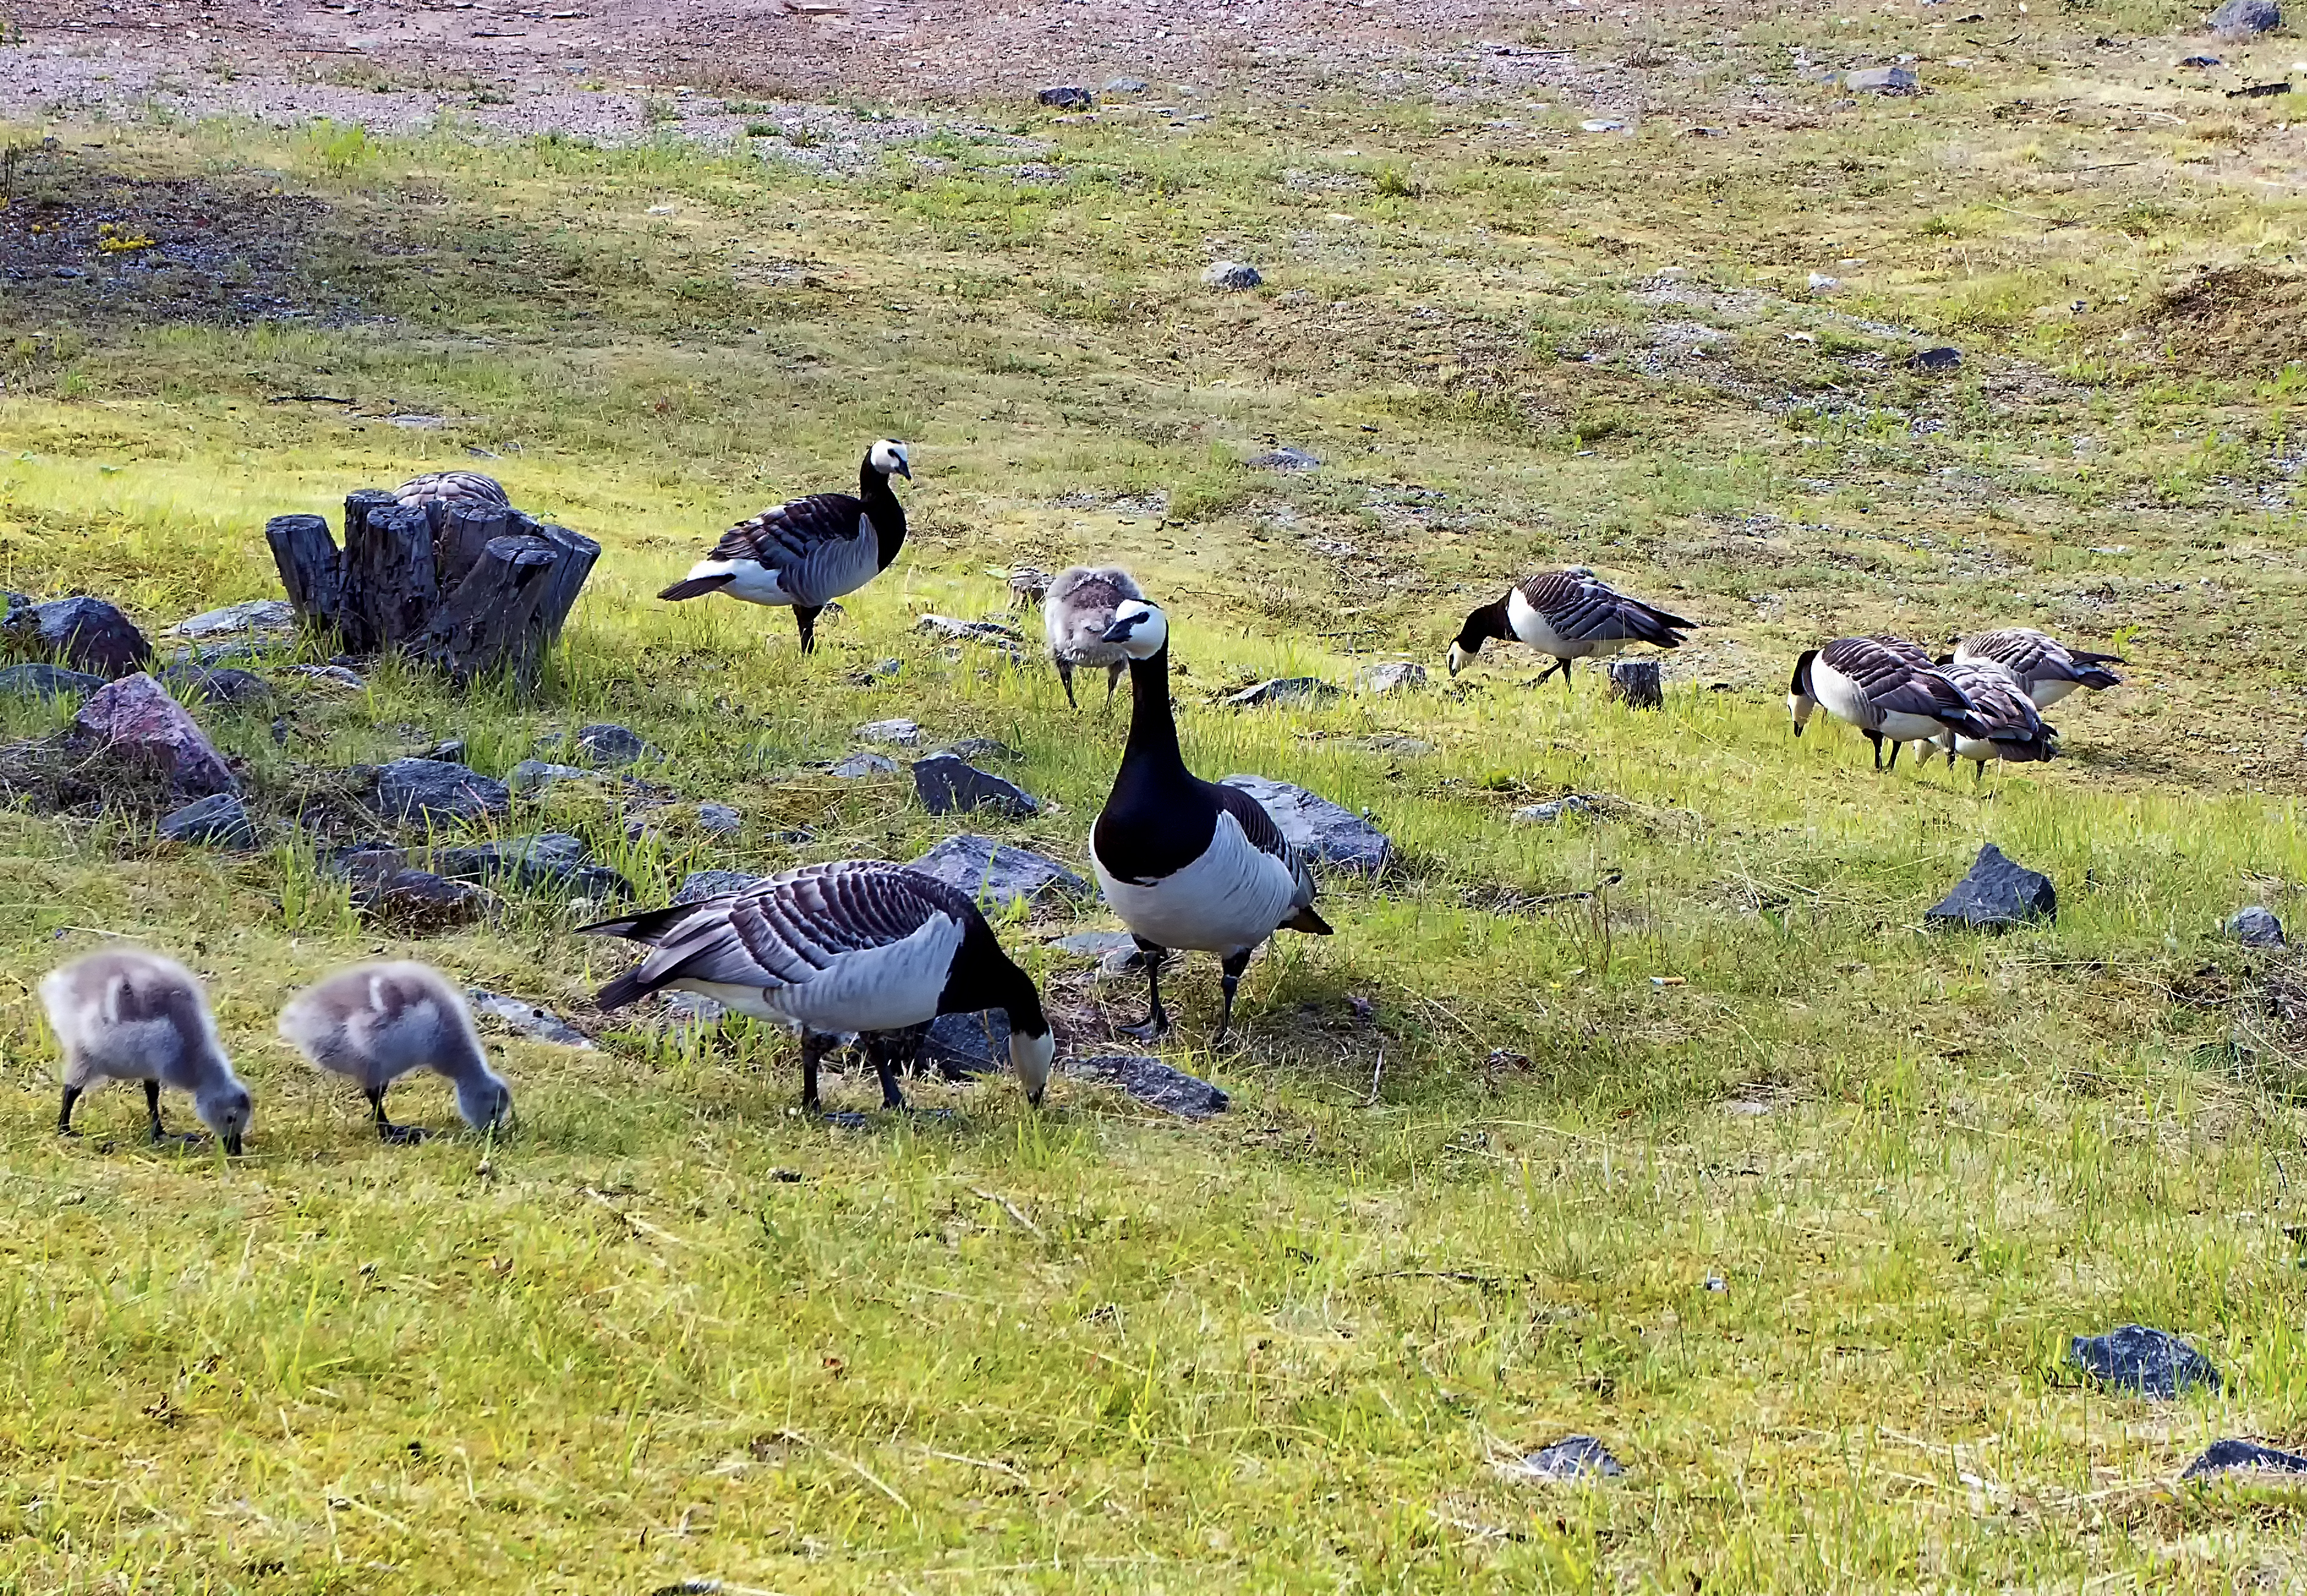
grass, wilderness, bird, meadow, prairie, flower, wildlife, young, herd, pasture, fauna, birds, grassland, animals, geese, finland, helsinki, suomenlinna, adult, barnacle, rural area, l nsimusta